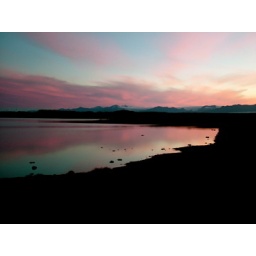
What a beautiful pink sunbeams who seems to be reaching for something up in the sky